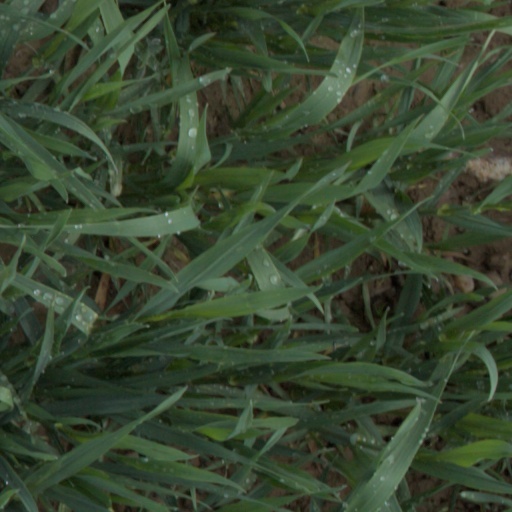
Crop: wheat